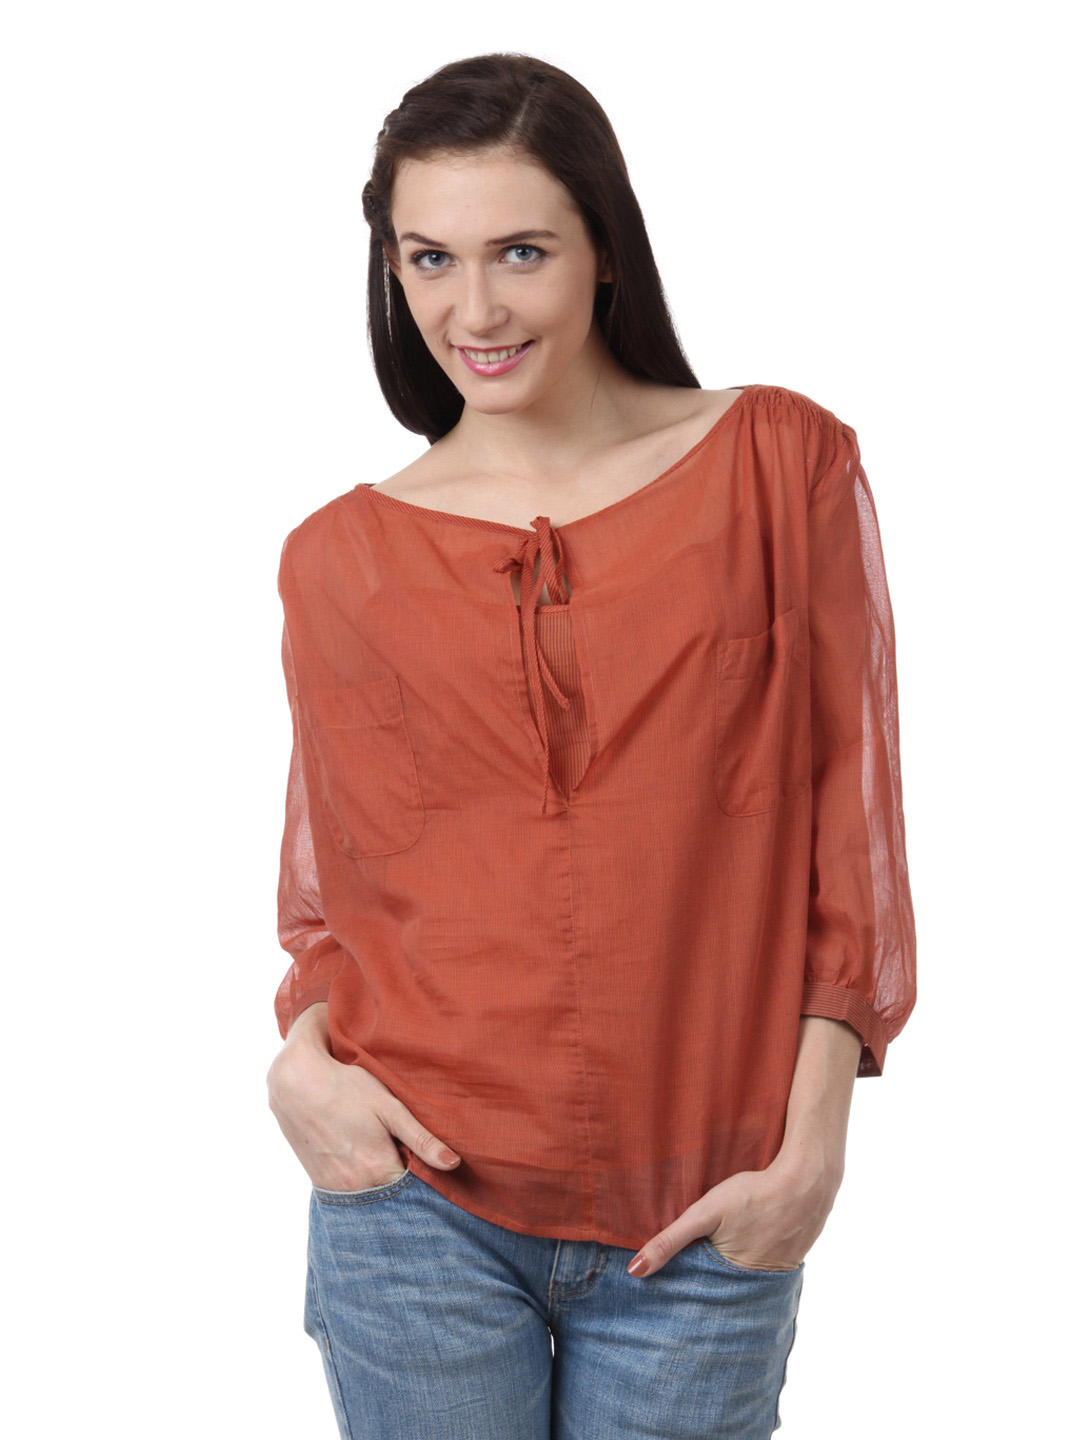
French Connection Women Rust Top
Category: Apparel / Topwear / Tops
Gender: Women
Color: Rust
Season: Summer 2012
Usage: Casual